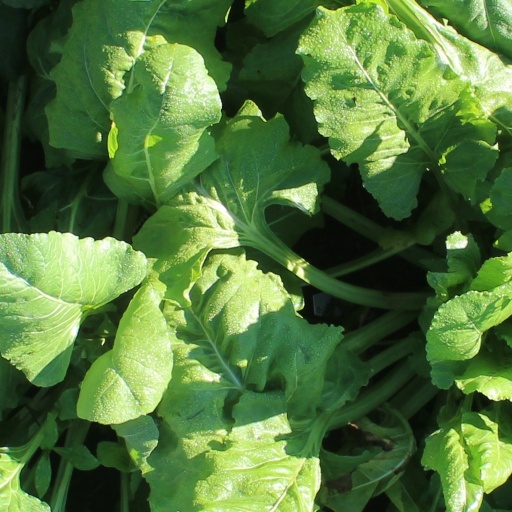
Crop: sugar beet